Æthelberht of Kent

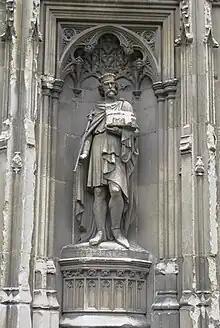
Sculpture of Æthelberht on Canterbury Cathedral in England

There are many indications of close relations between Kent and the Franks. Æthelberht's marriage to Bertha certainly connected the two courts, although not as equals: the Franks would have thought of Æthelberht as an under-king. There is no record that Æthelberht ever accepted a continental king as his overlord and, as a result, historians are divided on the true nature of the relationship. Evidence for an explicit Frankish overlordship of Kent comes from a letter written by Pope Gregory the Great to Theuderic, king of Burgundy, and Theudebert, king of Austrasia. The letter concerned Augustine's mission to Kent in 597, and in it Gregory says that he believes "that you wish your subjects in every respect to be converted to that faith in which you, their kings and lords, stand". It may be that this is a papal compliment, rather than a description of the relationship between the kingdoms. It also has been suggested that Liudhard, Bertha's chaplain, was intended as a representative of the Frankish church in Kent, which also could be interpreted as evidence of overlordship.